Telescopic sight

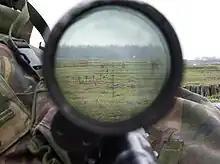
PSO-1 reticle, the bottom-left corner can be used to determine the distance from a 170-cm-tall target (expected average height of an enemy combatant).

Because the majority of telescopic sights do not come with a built-in design for direct attachment onto something, intermediate mounting accessories are needed. Because telescopic sights universally have a round main tube, the standard mounting method is to use scope rings, which are essentially round metal pipe shoes that clamp firmly onto the telescopic sight body. Most commonly, a pair of scope rings are used, though unusually short telescopic sights occasionally do use only a single scope ring. There are also one-piece mounting accessories with two integral rings, called scope mounts, that can even offer "cantilever" or "offset" mounting (leaning off to one end, away from the center).